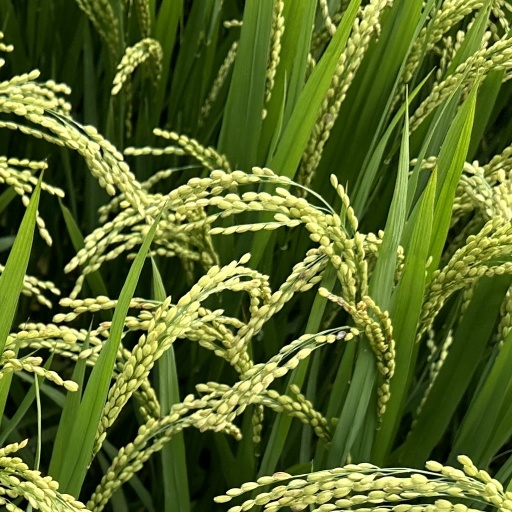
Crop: rice